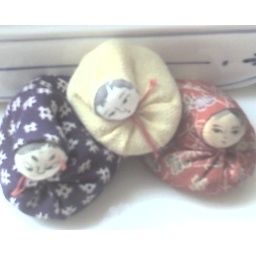
bean bag peeps that our cats used to eat under the tree